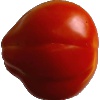
Label: Tomato 1